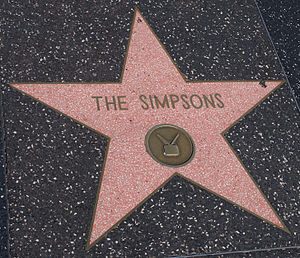
Bart Simpson / Modtagelse og kulturel indflydelse / Hædersbevisninger
I 2000 blev Bart, sammen med resten af Simpson-familen, tildelt en stjerne på Hollywood Walk of Fame.
"Bartholomew JoJo ""Bart"" Simpson er en fiktiv hovedperson i den animerede tv-serie The Simpsons og en del af den navnkundige familie. Hans stemme indtales af skuespilleren Nancy Cartwright og dukkede første gang op på tv i The Tracey Ullman Show-kortfilmen ""Good Night"" den 19. april 1987. Bart blev skabt og designet af tegneren Matt Groening, mens han ventede i lobbyen på James L. Brooks' kontor. Groening var blevet kaldt ind for at komme med forslag til en række kortfilm baseret på Life in Hell, men i stedet besluttede han at oprette et nyt sæt figurer. Mens resten af figurerne var opkaldt efter Groenings familiemedlemmer, er Barts navn et anagram af det engelske ord ""brat"". Efter at have medvirket på The Tracey Ullman Show i tre år, fik Simpson-familien deres egen serie på Fox, og debuterede her den 17. december 1989.